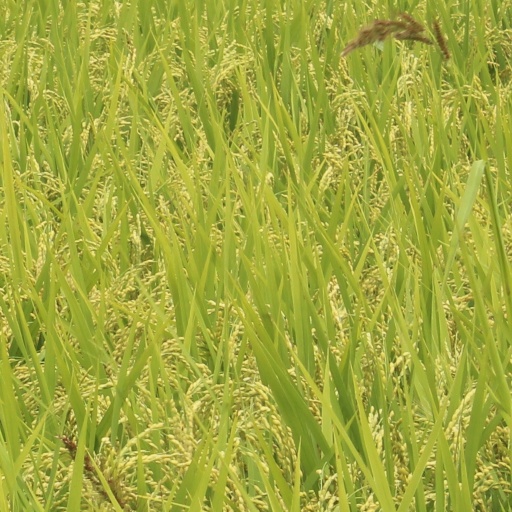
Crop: rice